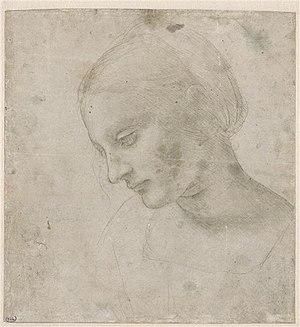
La Madone Litta est un tableau exécuté vers 1490 représentant une Vierge à l'Enfant allaitant. Conçu par Léonard de Vinci, l'exécution finale sur panneau est attribuée soit à Giovanni Antonio Boltraffio soit à Marco d'Oggiono et était destinée à une commande princière.